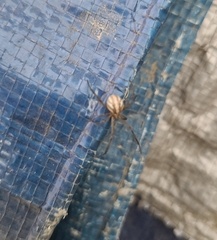
Species: Lactrodectus_hesperus